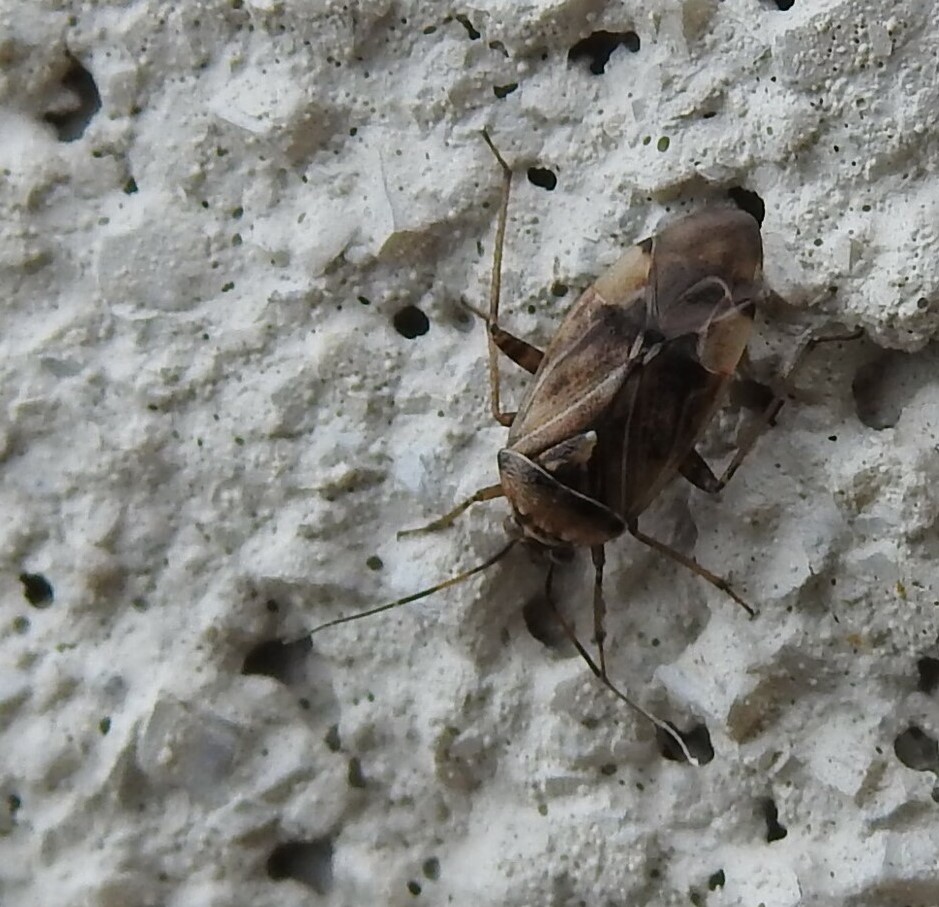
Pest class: lygus_bug